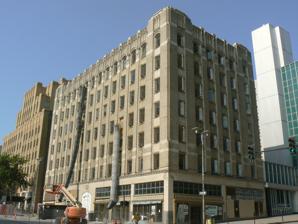
Building: Barker Building
Country: United States of America
Year built: 1929
United States historic place Barker Building U.S. National Register of Historic Places Barker Building undergoing renovation, July 2012 Show map of Nebraska Show map of the United States Location Omaha, Nebraska Coordinates 41°15′26″N 95°56′10″W / 41.257275°N 95.936048°W / 41.257275; -95.936048 Built 1929 Architect Allan and Wallace Architectural style Neo-Gothic Revival style NRHP reference No. 08000605 Added to NRHP July 2, 2008 The Barker Building , a seven-story apartment building located at 306 South 15th Street in Downtown Omaha, Nebraska , United States . Built in 1929, it was listed on the National Register of Historic Places on July 2, 2008. The sons of prominent, early Omaha minister Joseph Barker named this building in honor of their father. Architectural firm Allan and Wallace, local masters, provided the design for this building. An example of the Neo-Gothic Revival style , the building was constructed by contractor Kiewit Construction with characteristics of the Traditional Modernism period. After 70 years and numerous owners, the Barker Building was boarded up in 1999. In 2012, an 8.8 million dollar remodeling project was begun to convert the structure into a 48-unit apartment building. See also History of Omaha References Wikimedia Commons has media related to Barker Building .